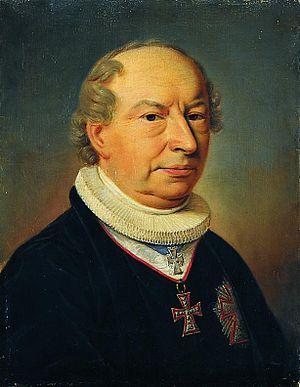
Christian Carl Heinrich Münter, né le 14 octobre 1761 et mort le 9 avril 1830, est professeur de théologie à l'université de Copenhague, orientaliste, historien de l'église, archéologue, évêque danois de Zélande et franc-maçon.